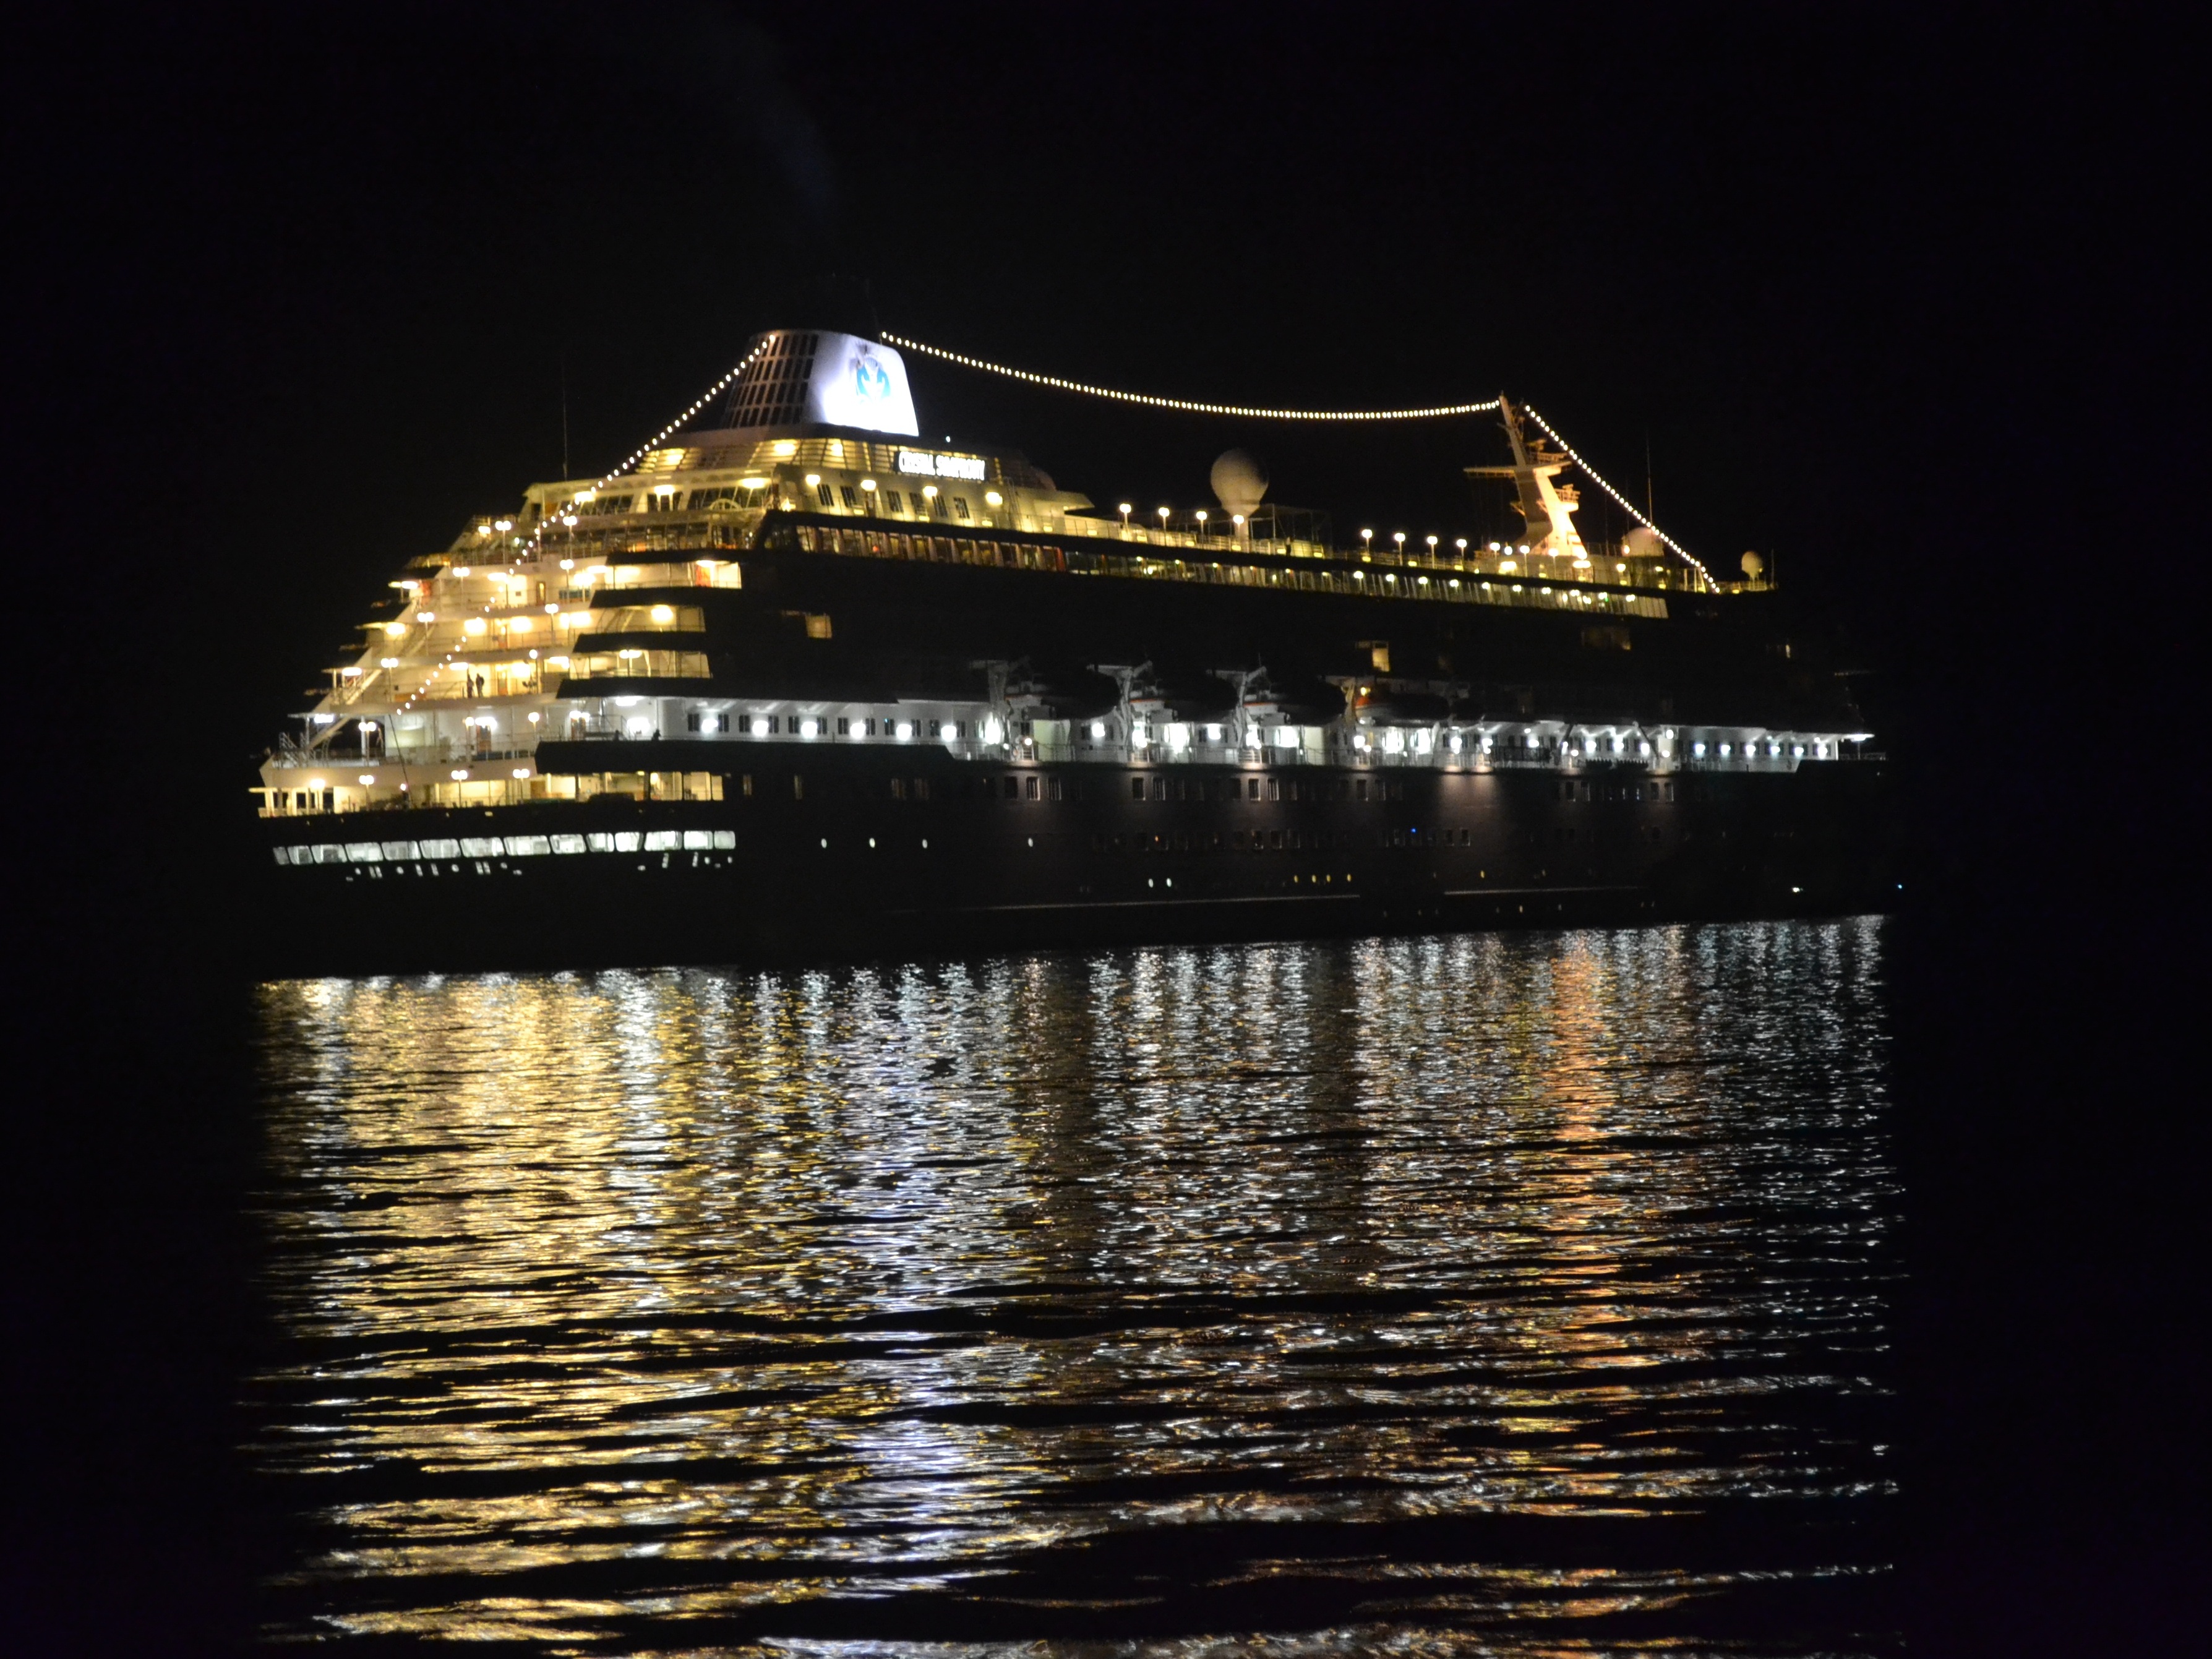
water, ocean, light, night, reflection, thailand, illuminated, reflections, cruise ship, crystal symphony, patong